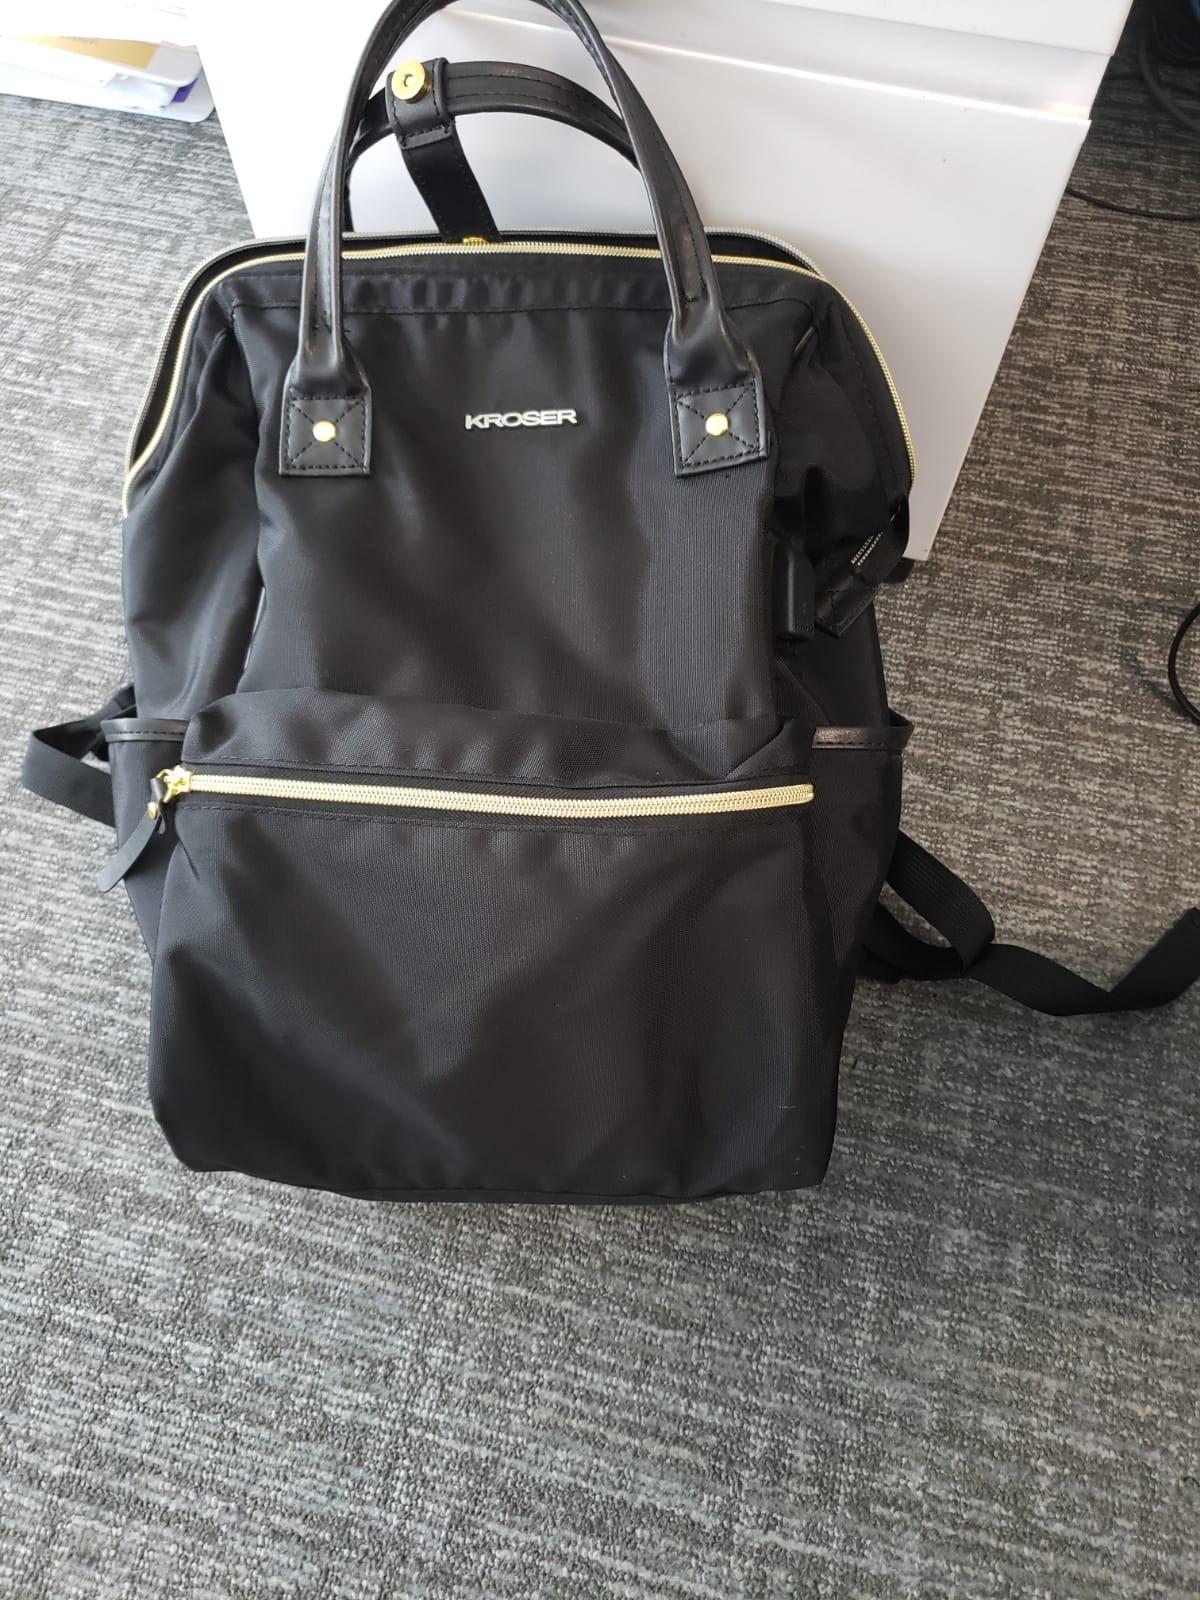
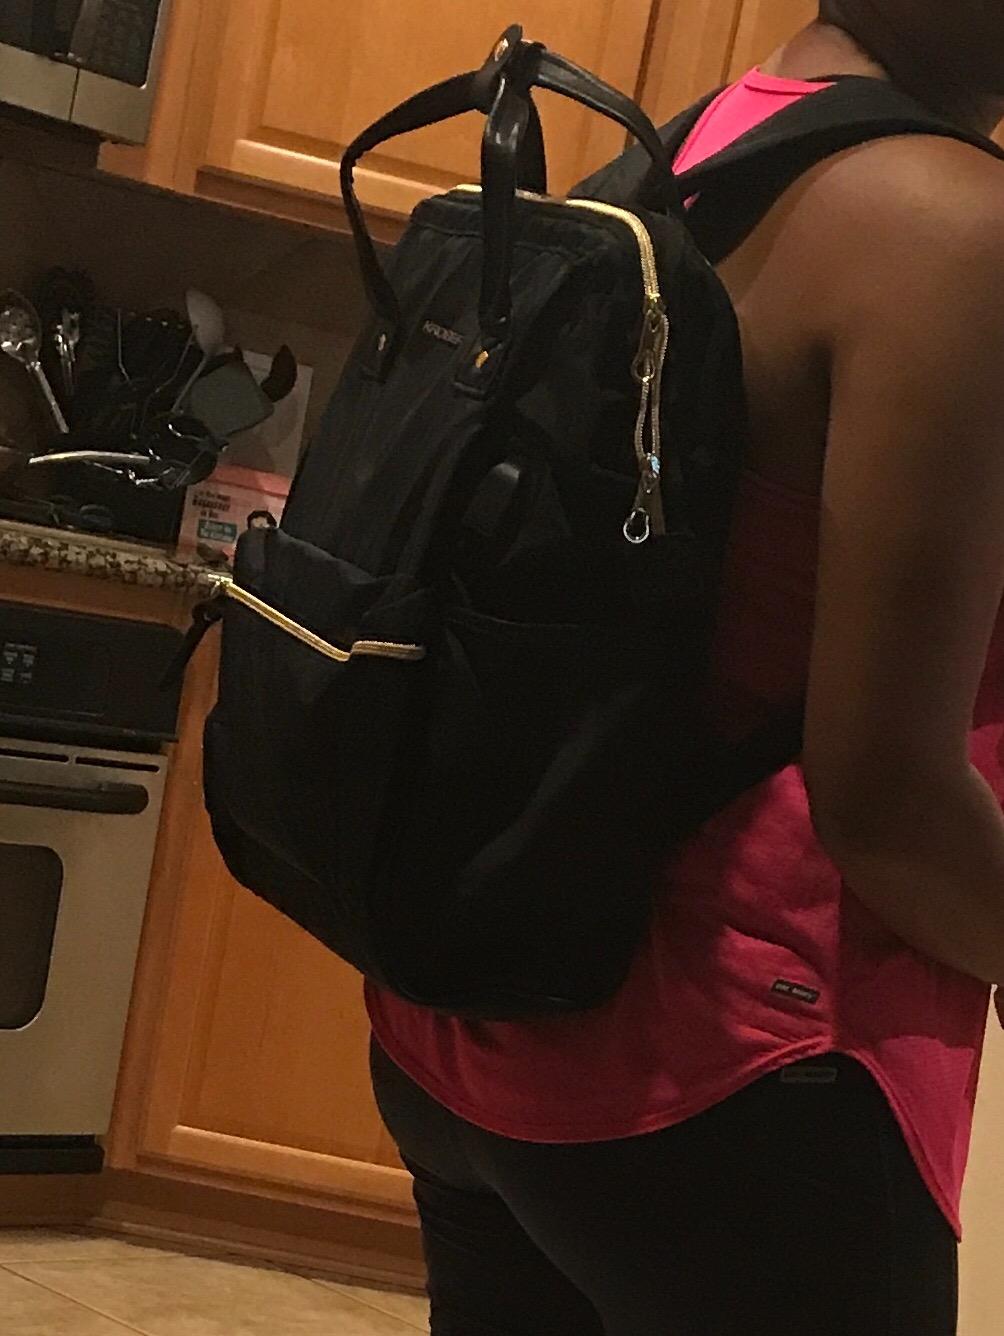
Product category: bag
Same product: yes